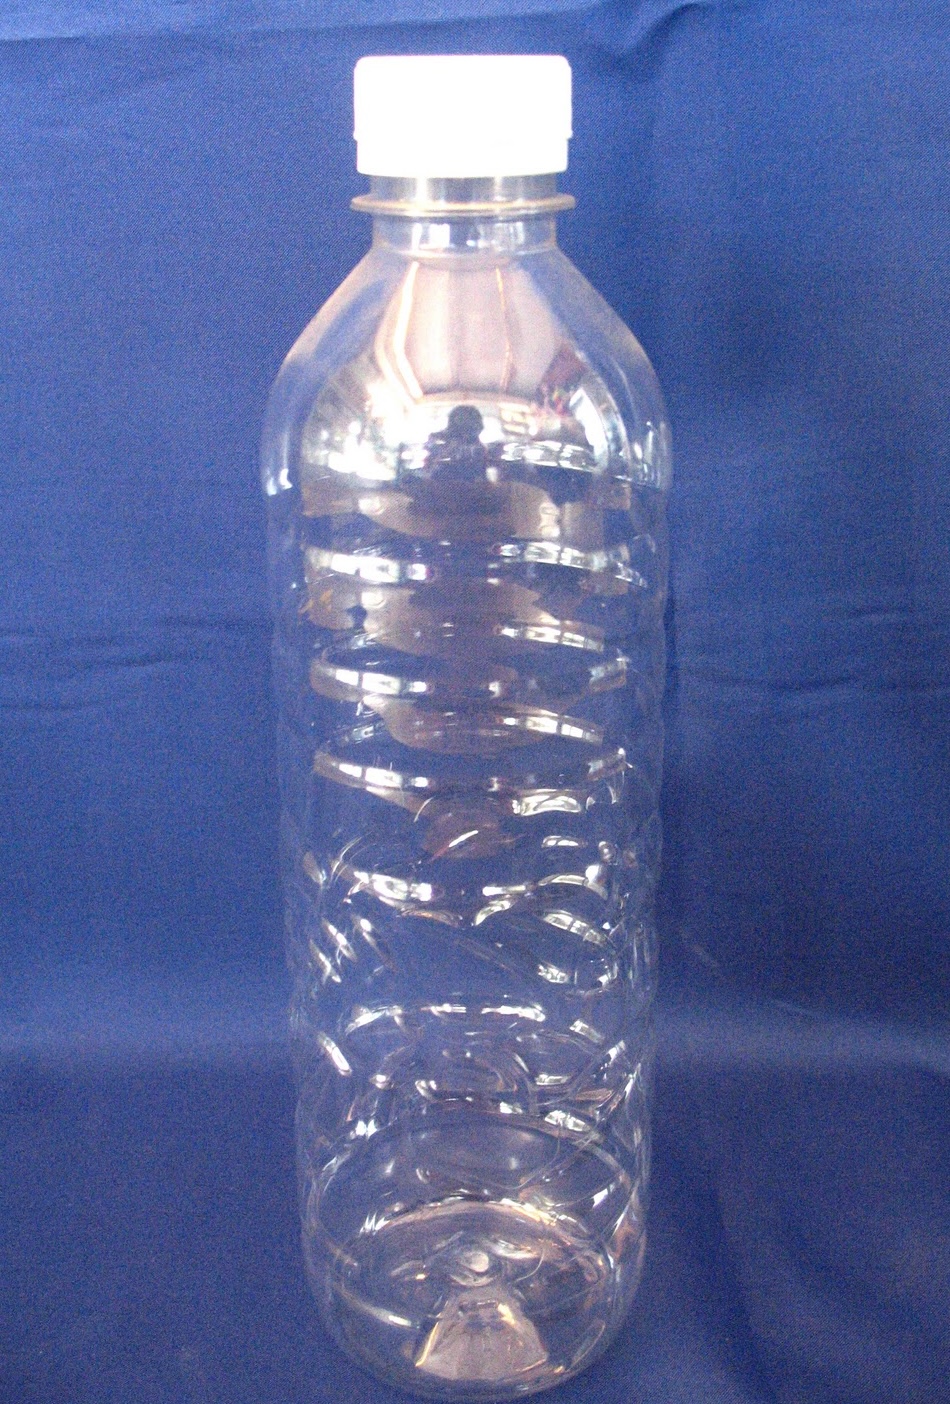
Label: plastic